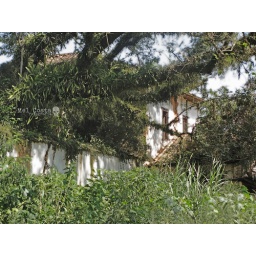
A tree falled on the roof and seized the house. The constrution is hidden under the branches and leaves...